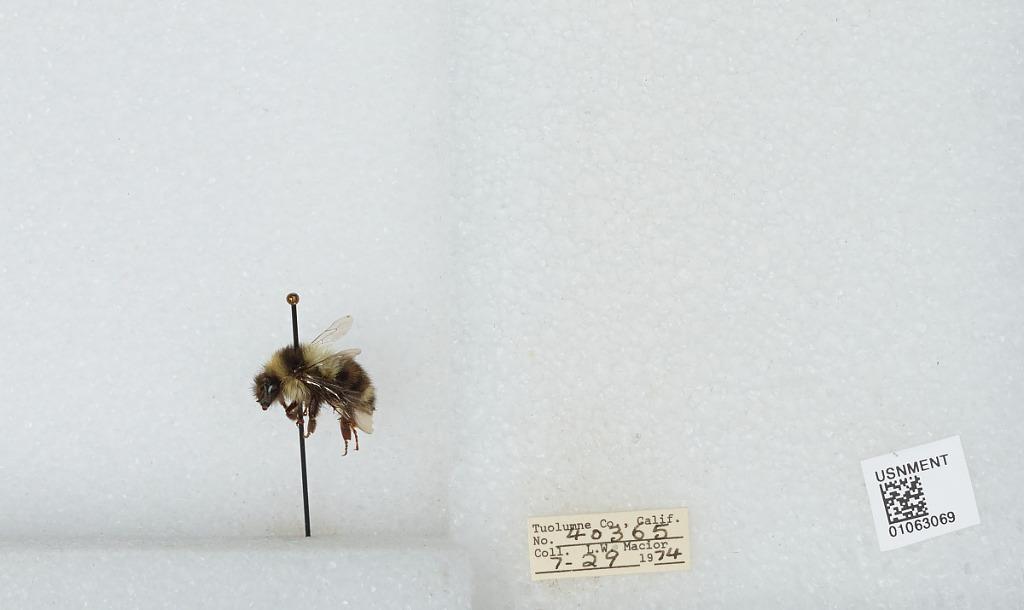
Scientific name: Bombus bifarius nearcticus
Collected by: L. Macior
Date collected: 1974-7-29
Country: United States
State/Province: California
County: Tuolumne
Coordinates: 38.02, -119.93